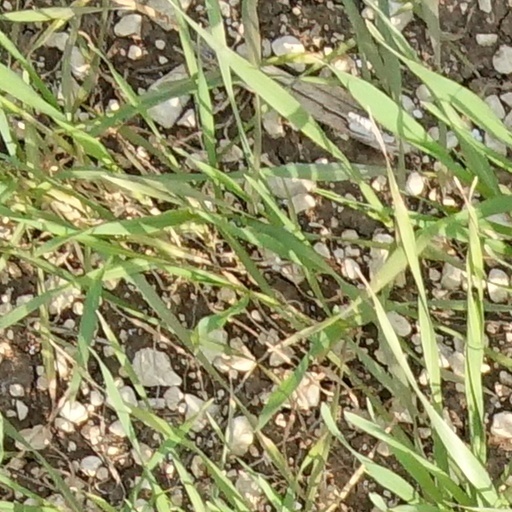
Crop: wheat